Rapier (missile)

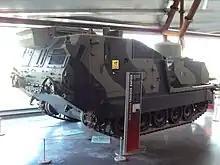
Tracked Rapier at Royal Air Force Museum Midlands

With sales to Iran came the additional requirement for a fully-mobile version of Rapier to protect the Chieftain tanks being supplied on a UK MOD contract. BAC responded by adapting the Rapier system to fit on the M548, a cargo-carrier version of the ubiquitous M113. Development started in 1974 as "Tracked Rapier", with the first public showing at the 1977 Paris Air Show as a static display unit.